U2 3D

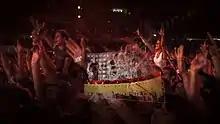
A close-up shot of fans inside a stadium during a concert, many of whom have their arms in the air. A transparent layer on top shows a concert stage with a curved video screen showing black-and-white images of musicians performing, with solid red and yellow colors below.

U2 developed a style of editing in their previous concert films that involved fast cutting between shots, which Owens wanted to retain in "U2 3D". Because fast cutting in 3D would lead to motion sickness or eye strain, the film was edited to incorporate dissolves of at least four frames between shots. Many of the transitions were created by layering several frames of footage on top of one another into composite images. Each of the layered frames featured a different depth of field to enhance the 3D effects, and up to five images were layered together in a single shot. This made "U2 3D" the first 3D film to feature composite images with more than two layers, and the first to be edited specifically to prevent the viewer from experiencing motion sickness or eye strain. Software did not exist at the time to layer the 3D images, so new software had to be developed. Because the project was captured in high-definition video, each frame used nearly 20 megabytes of data on 3ality Digital's servers, and the entire film used almost a petabyte (10 bytes). The 3D editing process took longer than Owens expected, and consequently, the project went over budget, costing $15 million to produce. Editing was completed only "a couple weeks" before the premiere, and the final film was cut to a length of 85 minutes—seven shorter than originally announced.